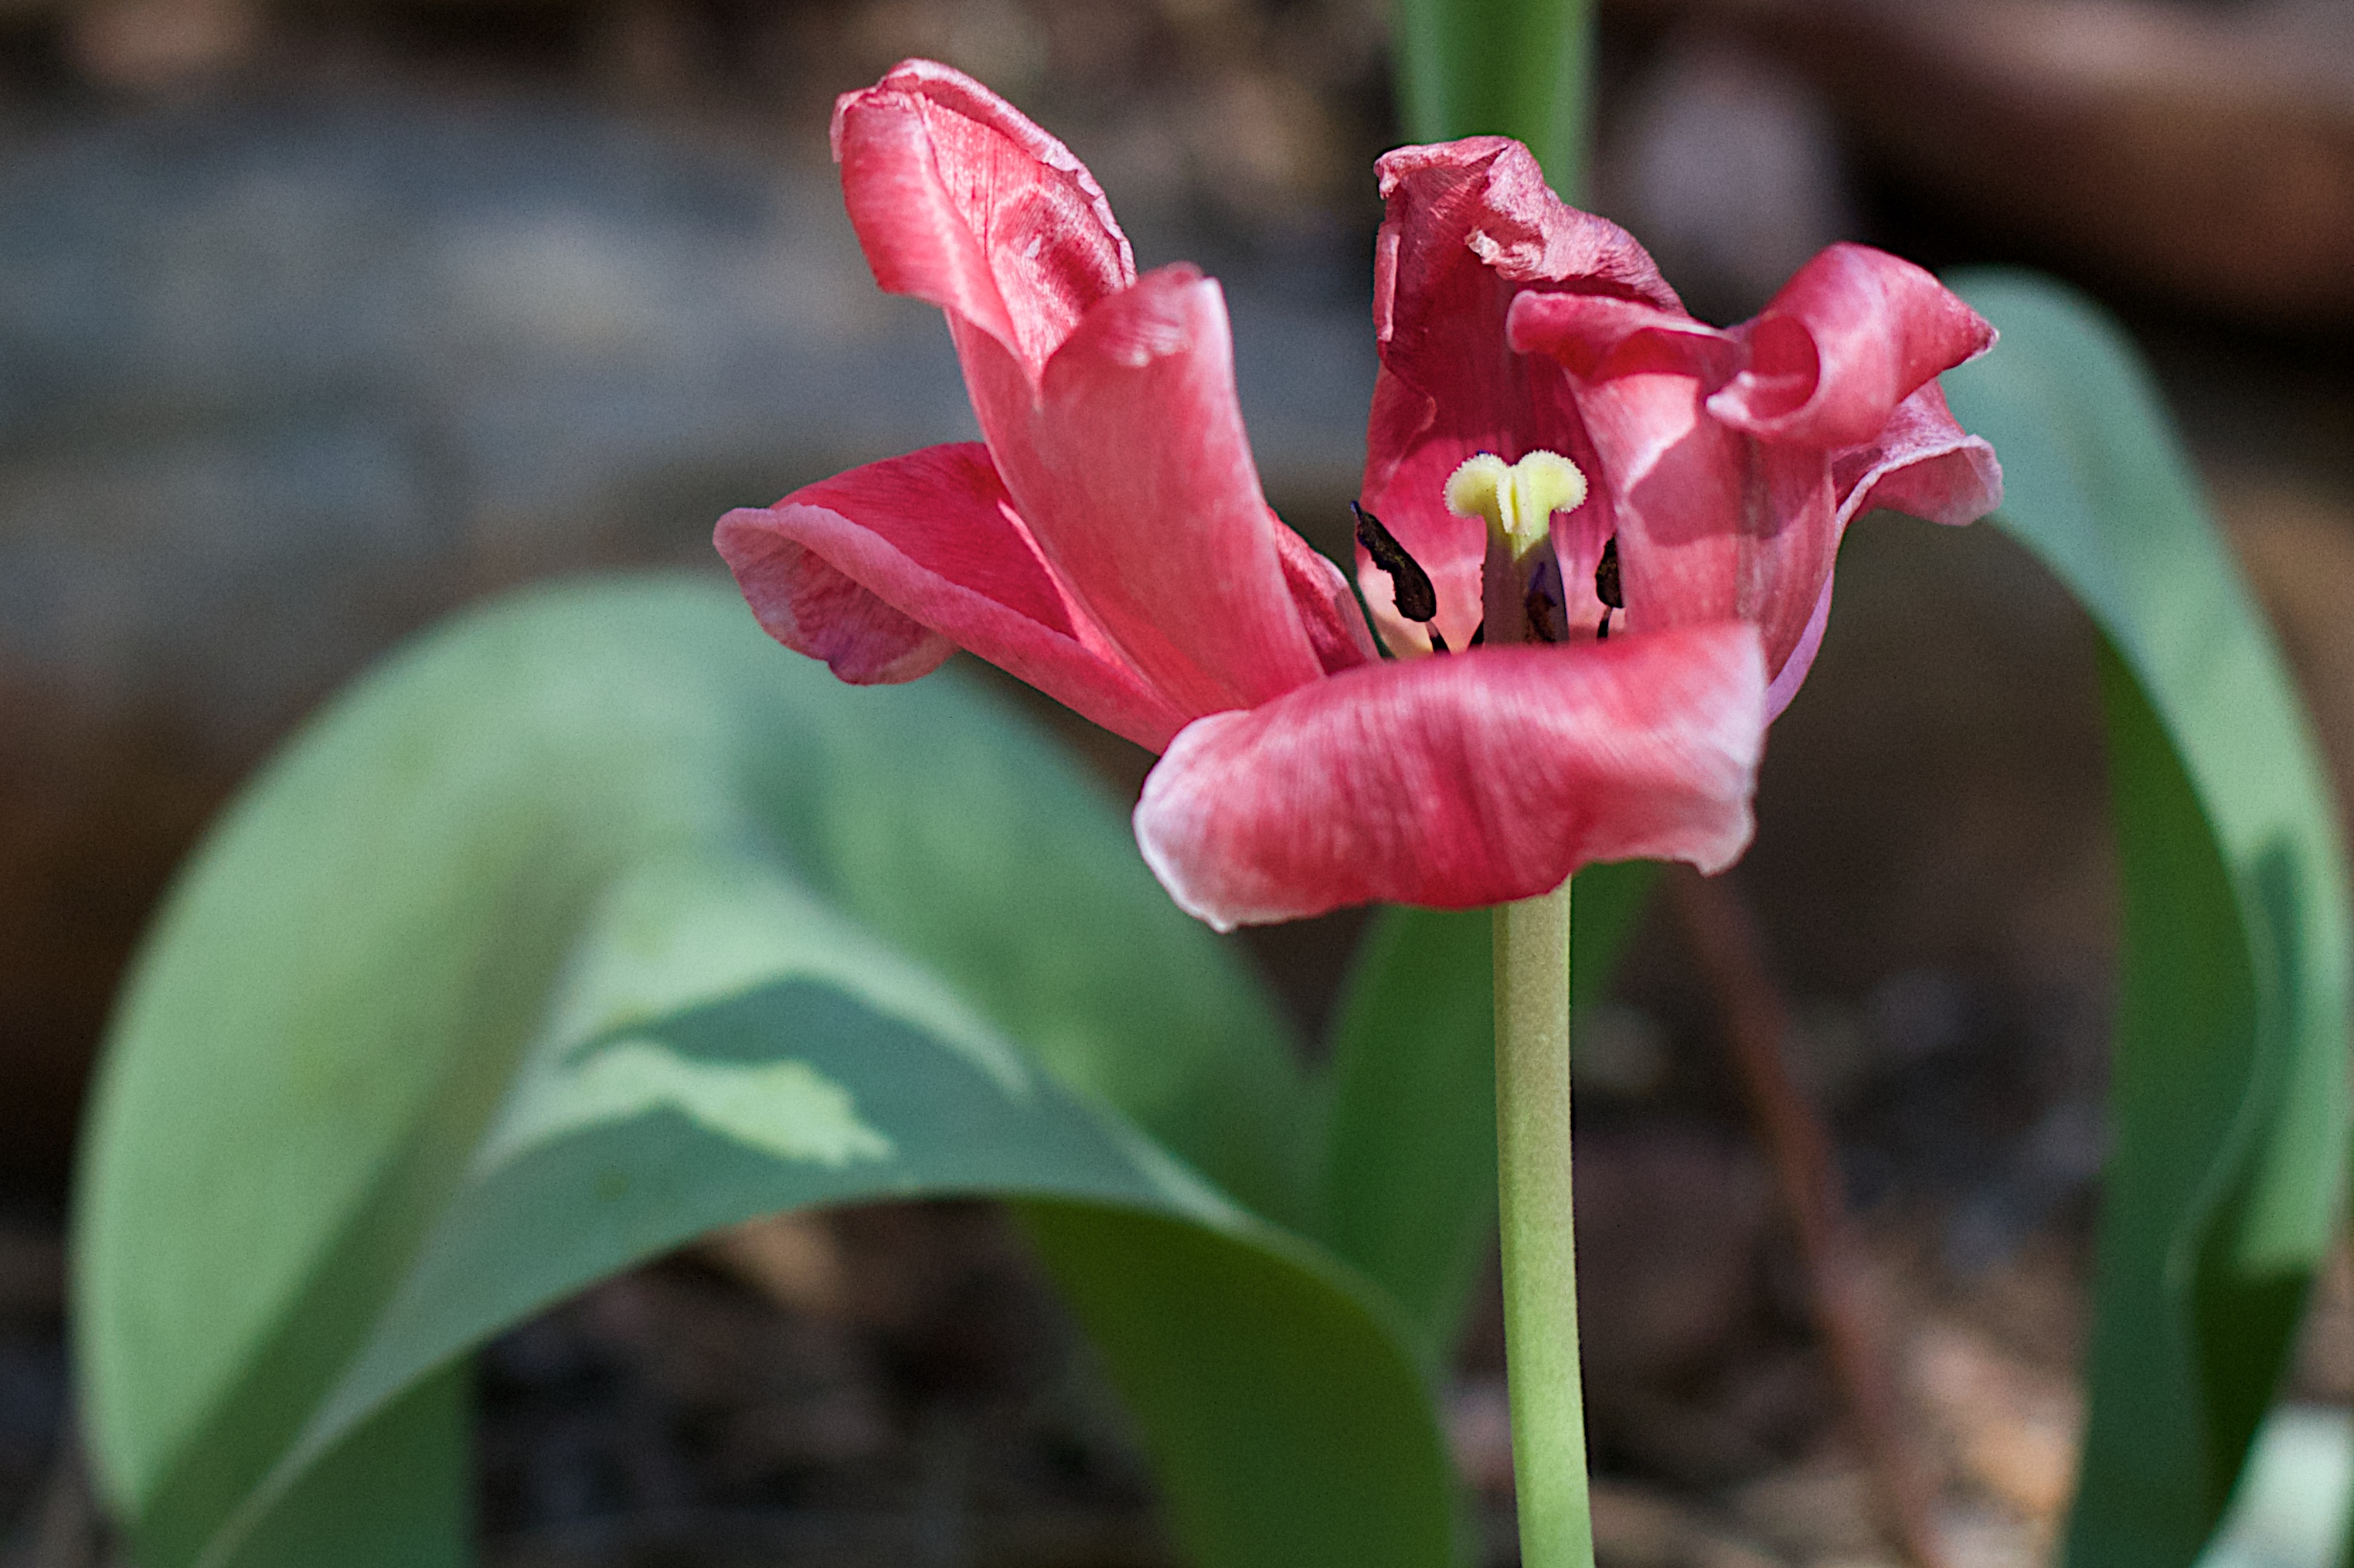
plant, flower, petal, tulip, botany, flora, flowering plant, plant stem, land plant